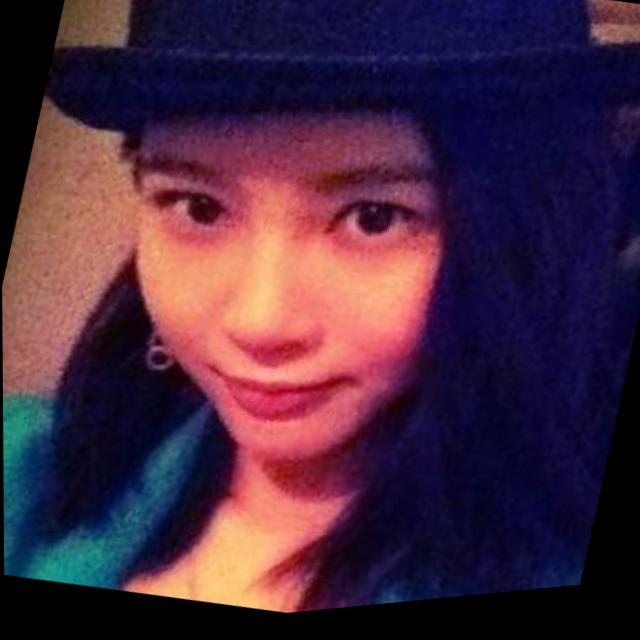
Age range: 21-44